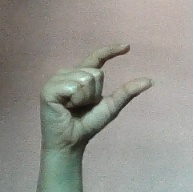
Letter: dal